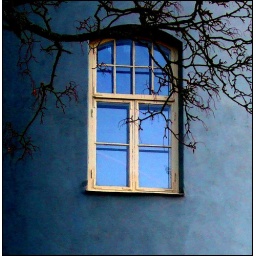
Window in blue house